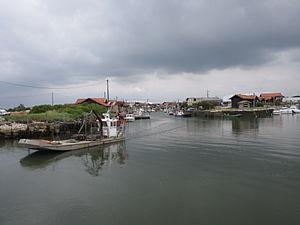
Port ostréicole de Gujan-Mestras
Gujan-Mestras est une commune du Sud-Ouest de la France, dans le département de la Gironde, en région Nouvelle-Aquitaine.